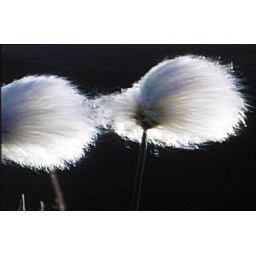
Just fool'in around with some old flowers in a table-top photo box on a winter afternoon.